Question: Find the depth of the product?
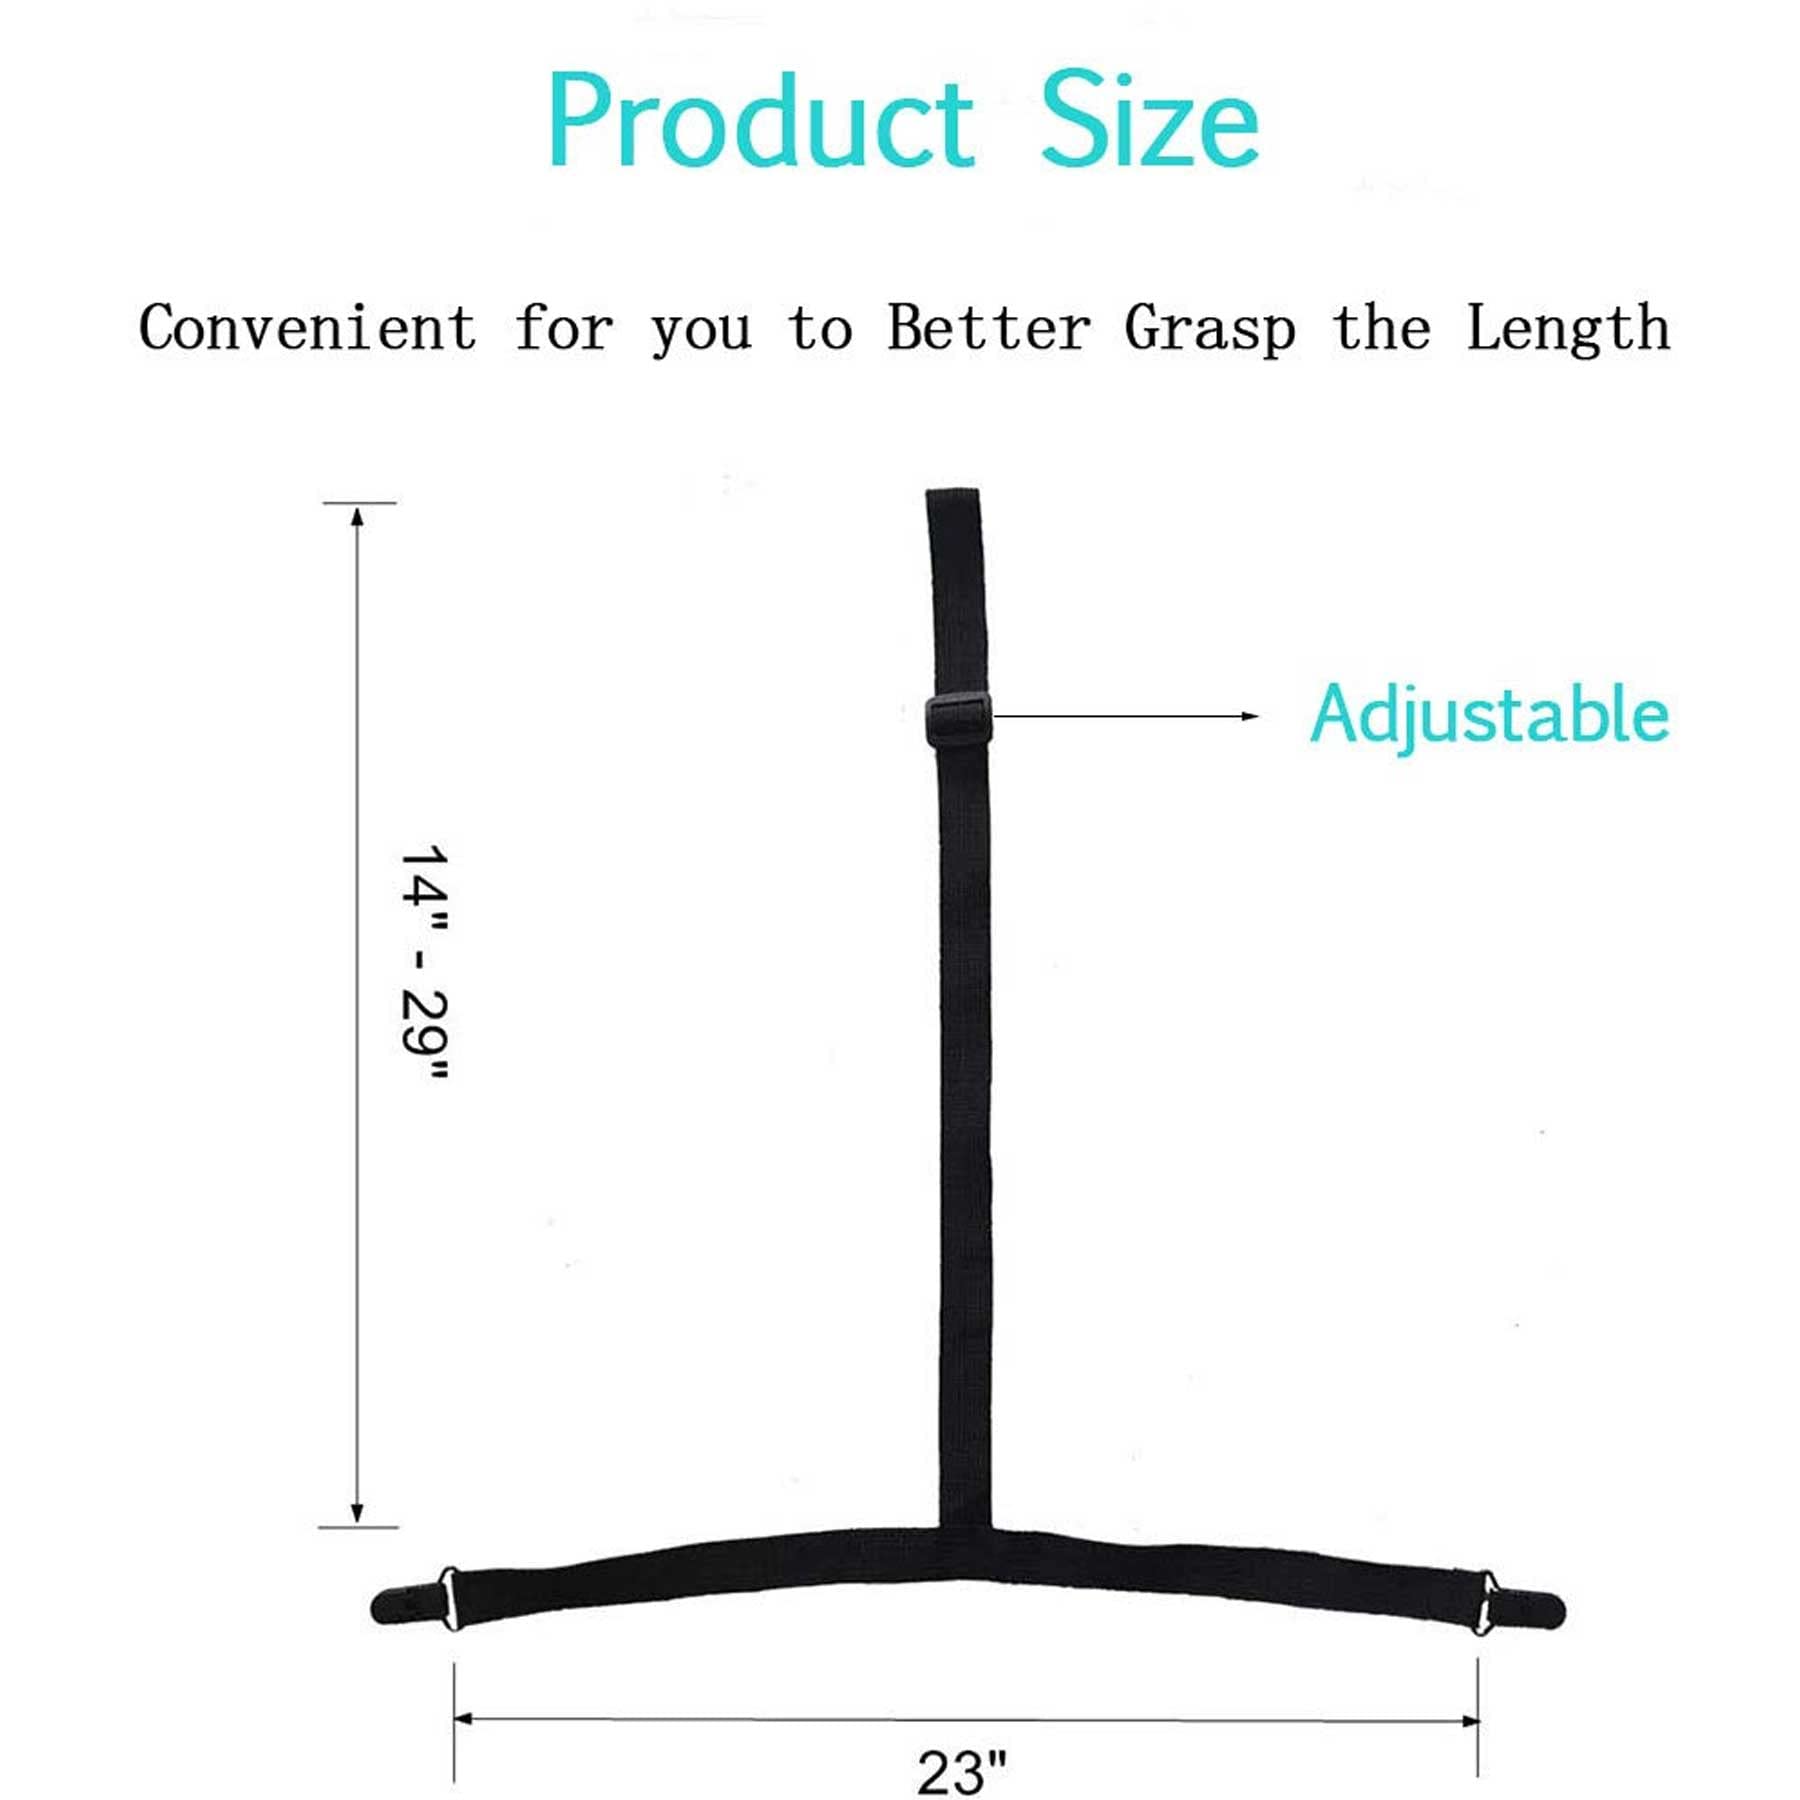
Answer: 23.0 inch